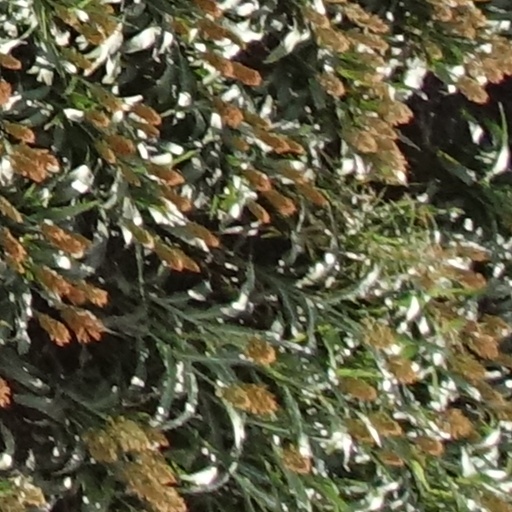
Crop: sorghum